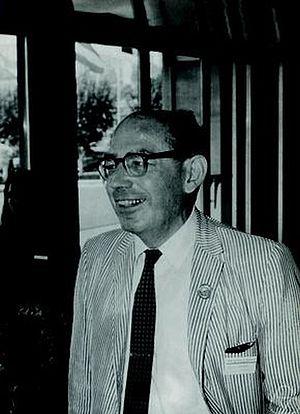
Abraham Robinson est un mathématicien, logicien et un ingénieur en aérodynamique célèbre pour sa création de l’analyse non standard, une théorie mathématique du calcul infinitésimal, qui rend rigoureux l'usage des infiniment petits et des infiniment grands introduit par Leibniz et largement utilisé par Euler. La formalisation la plus usuelle du calcul infinitésimal, celle mise au point par les analystes du XIXᵉ siècle, évacue ces deux notions.